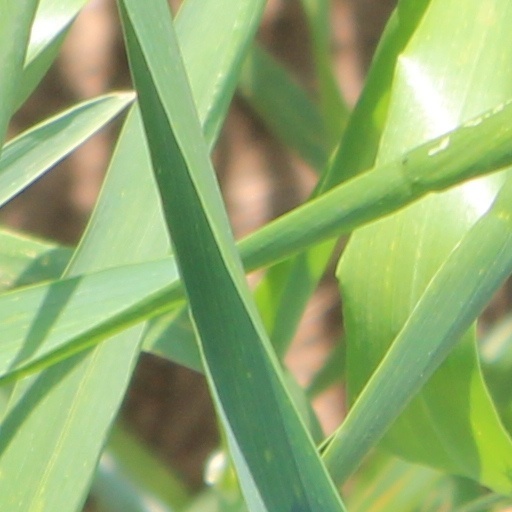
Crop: wheat